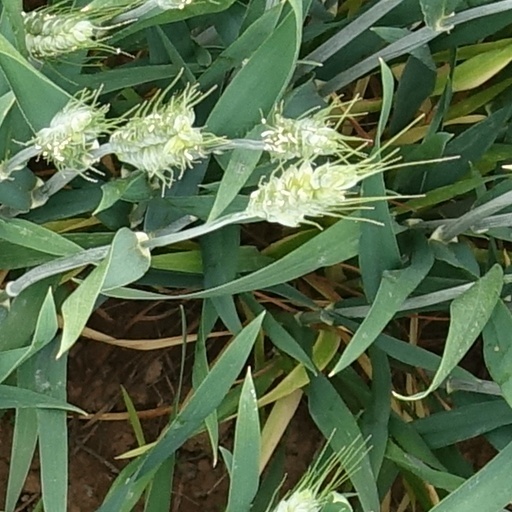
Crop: wheat